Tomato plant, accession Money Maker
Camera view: bottom (45 deg); turntable rotation: 30 degrees
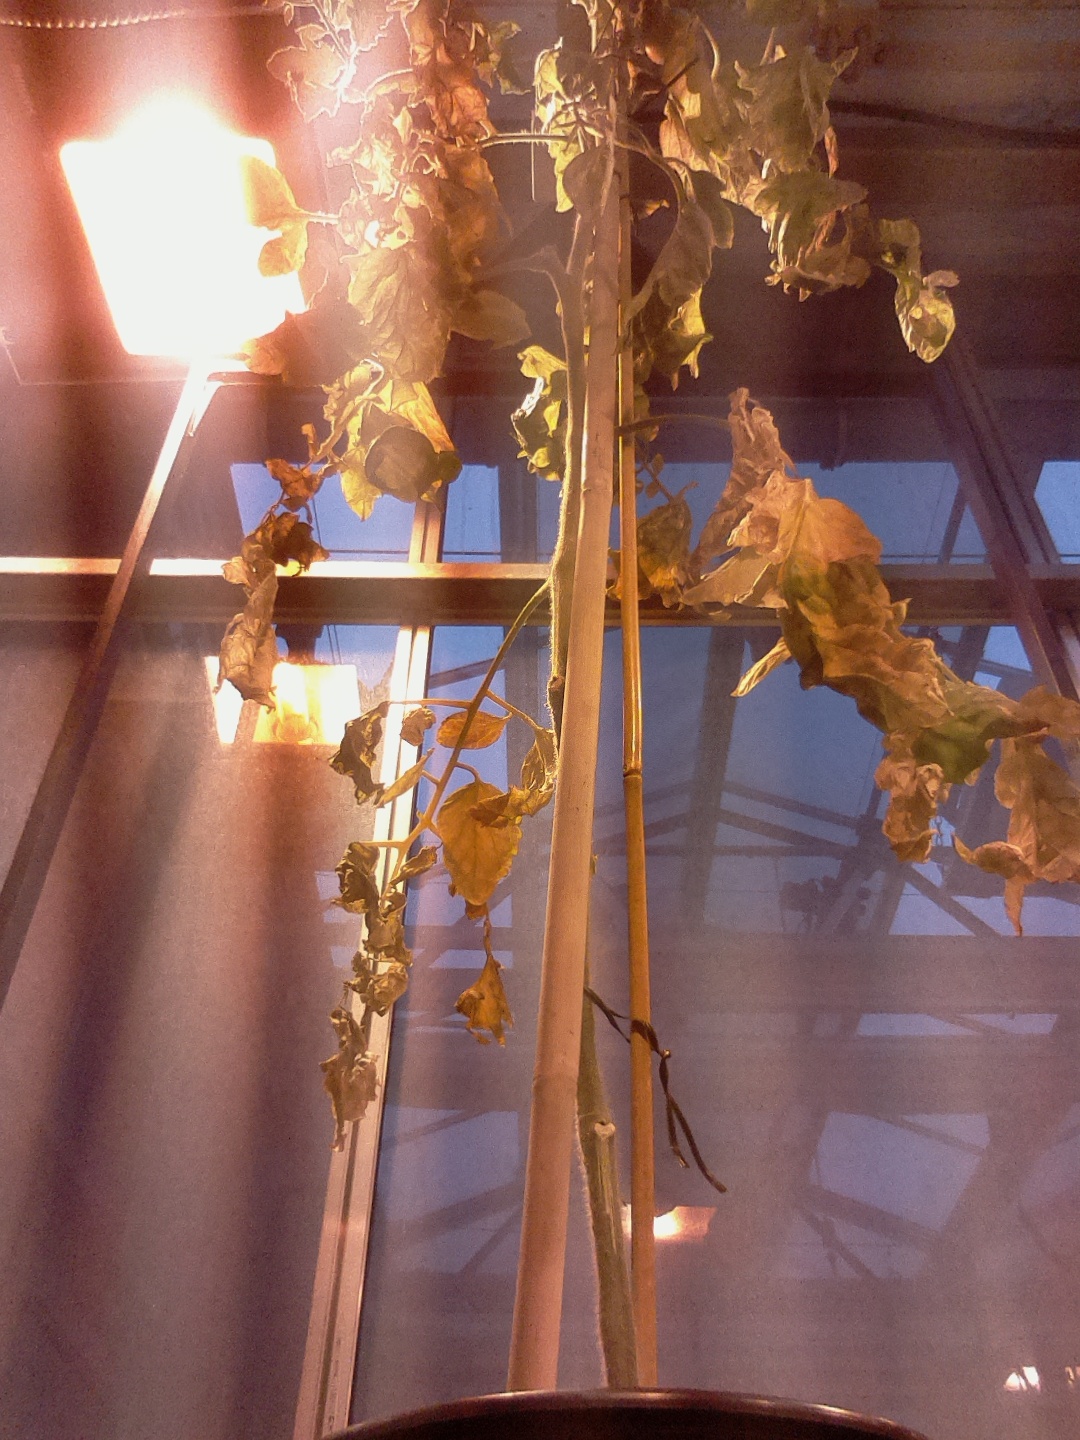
BBCH growth stage 79: 90% -100% of final fruit size